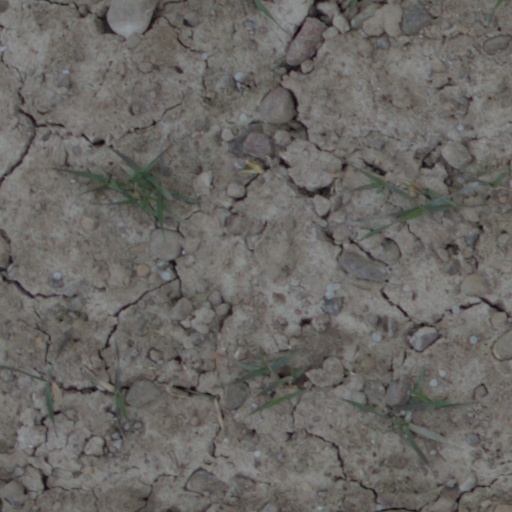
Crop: wheat